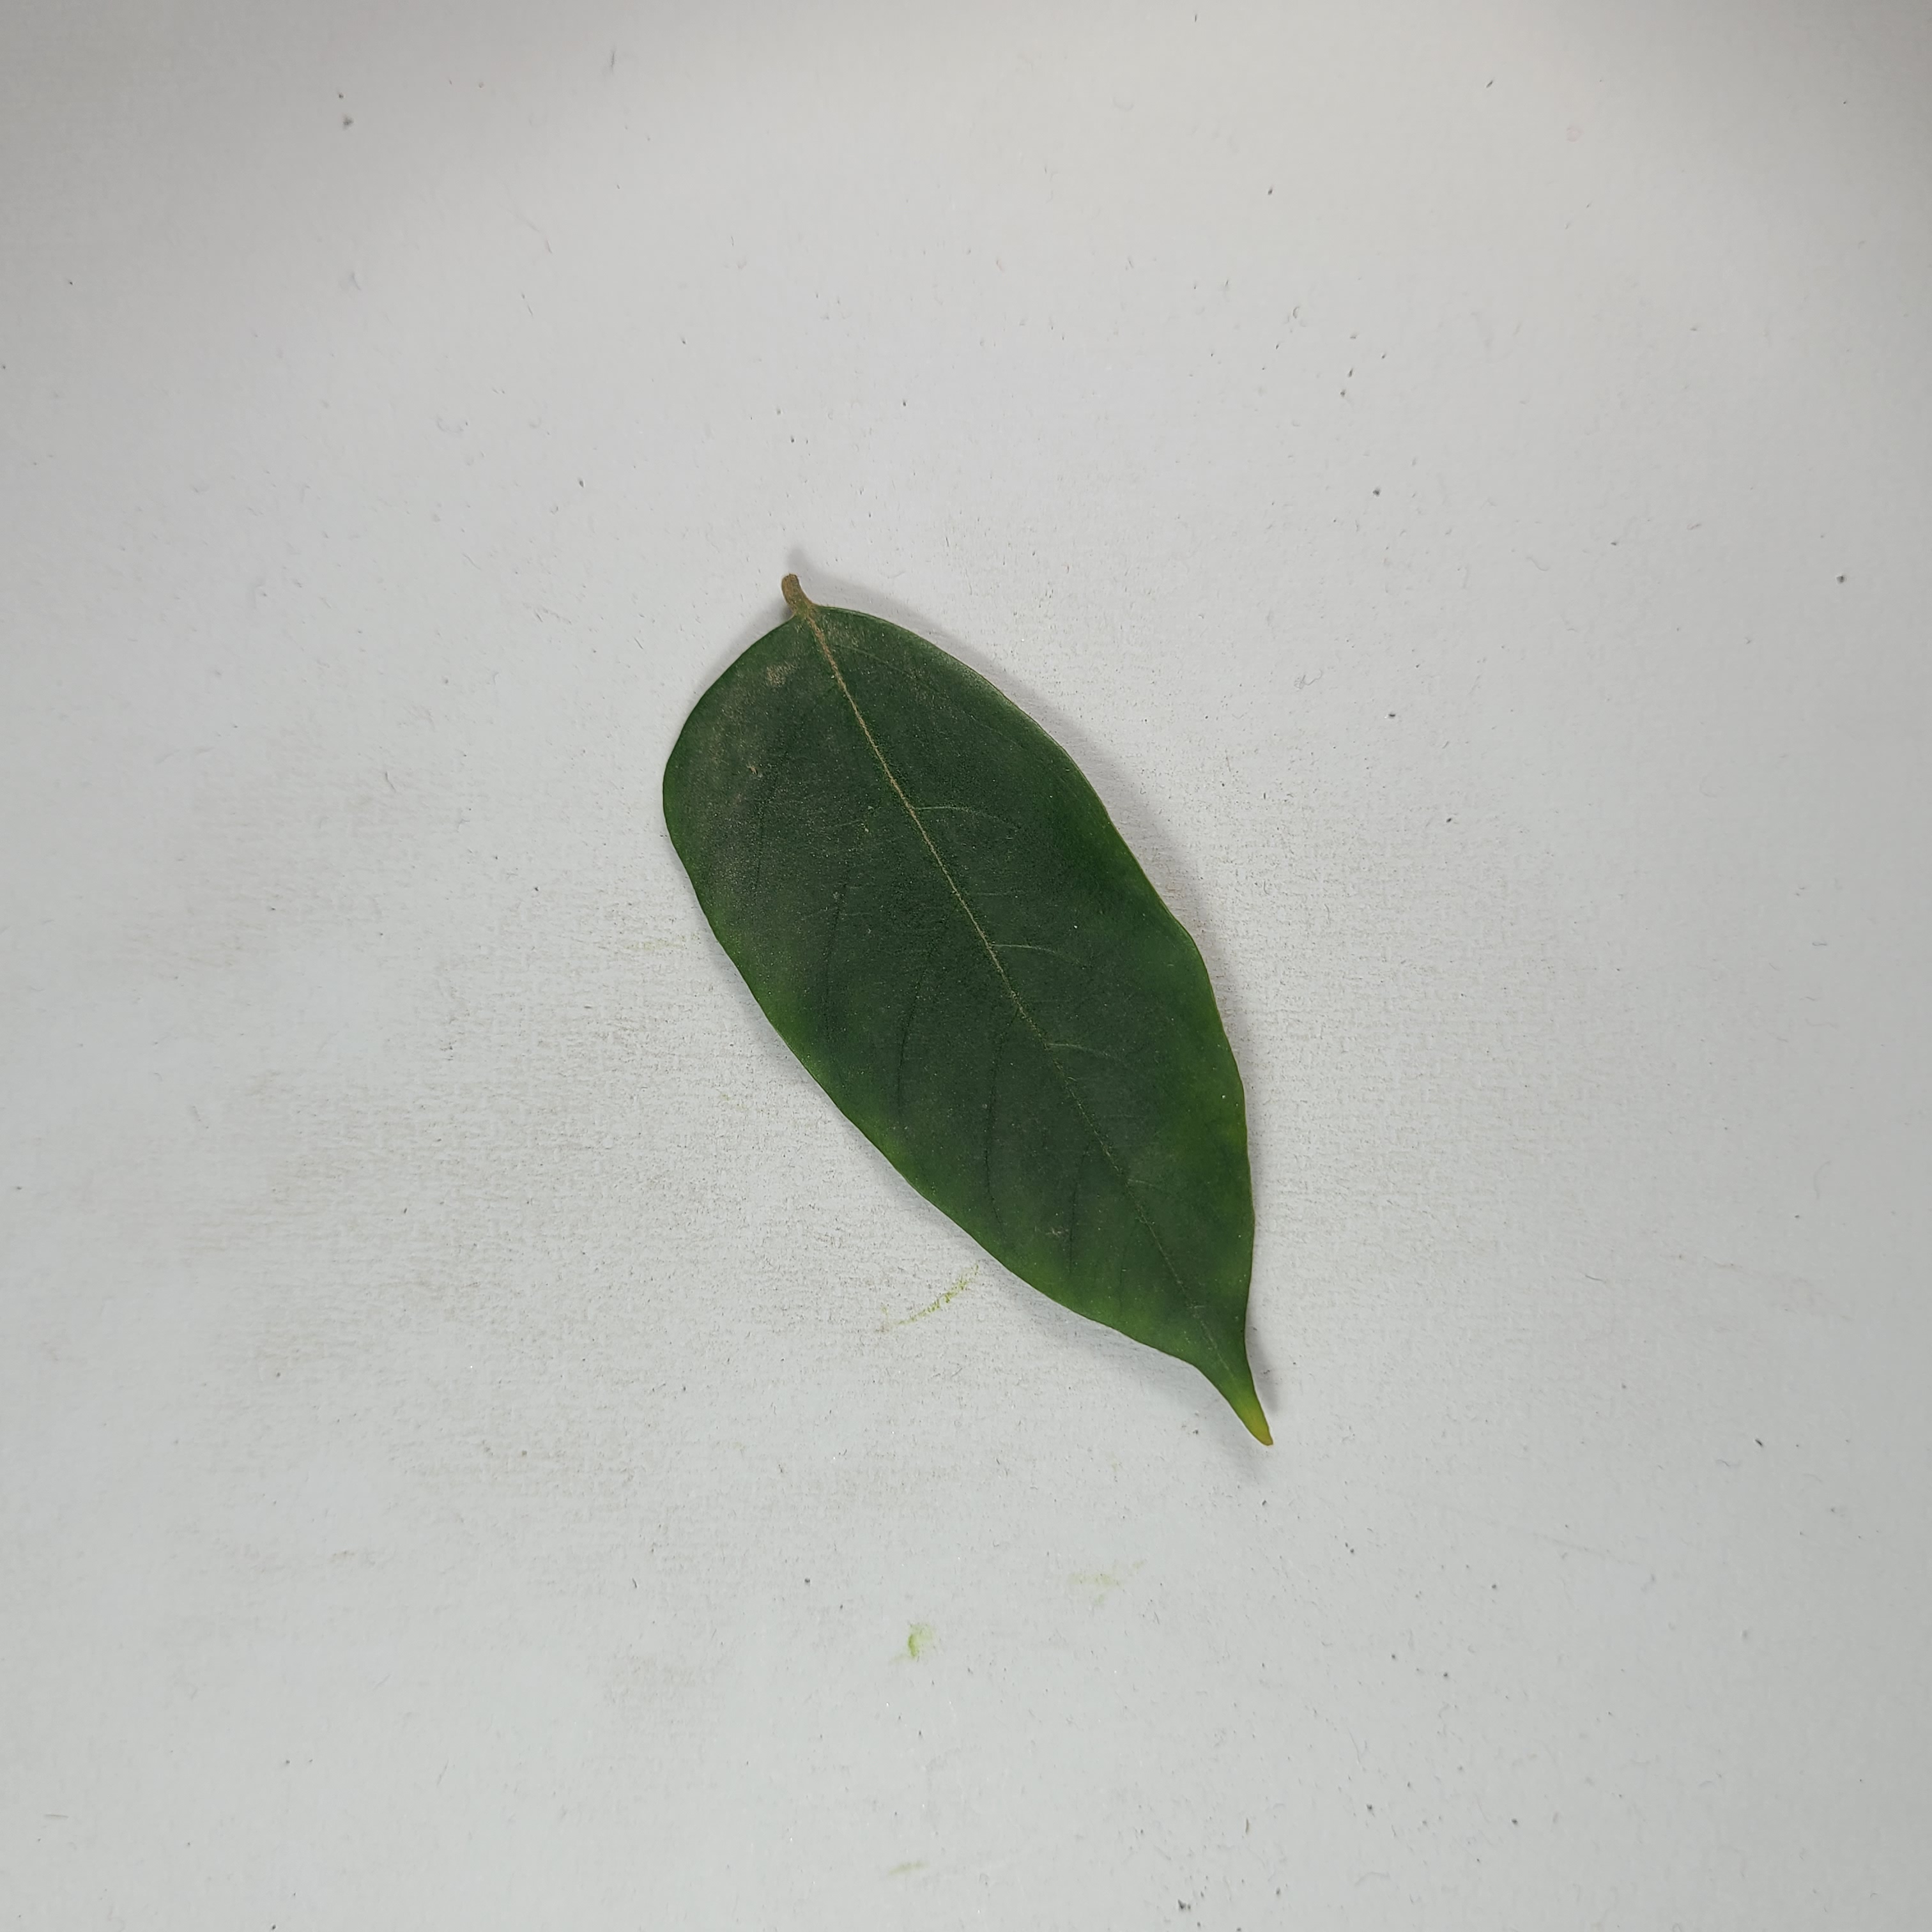
Label: Healthy Leaves